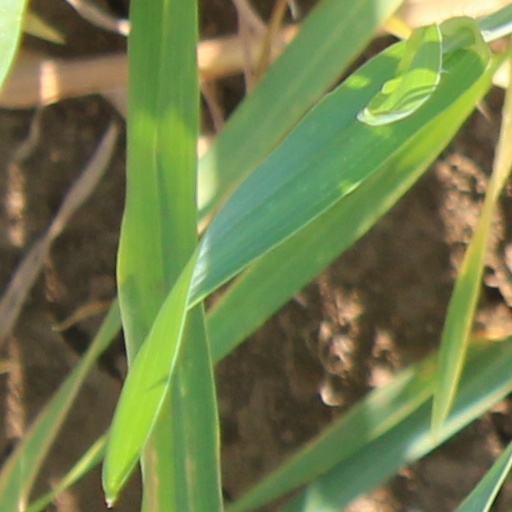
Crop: wheat